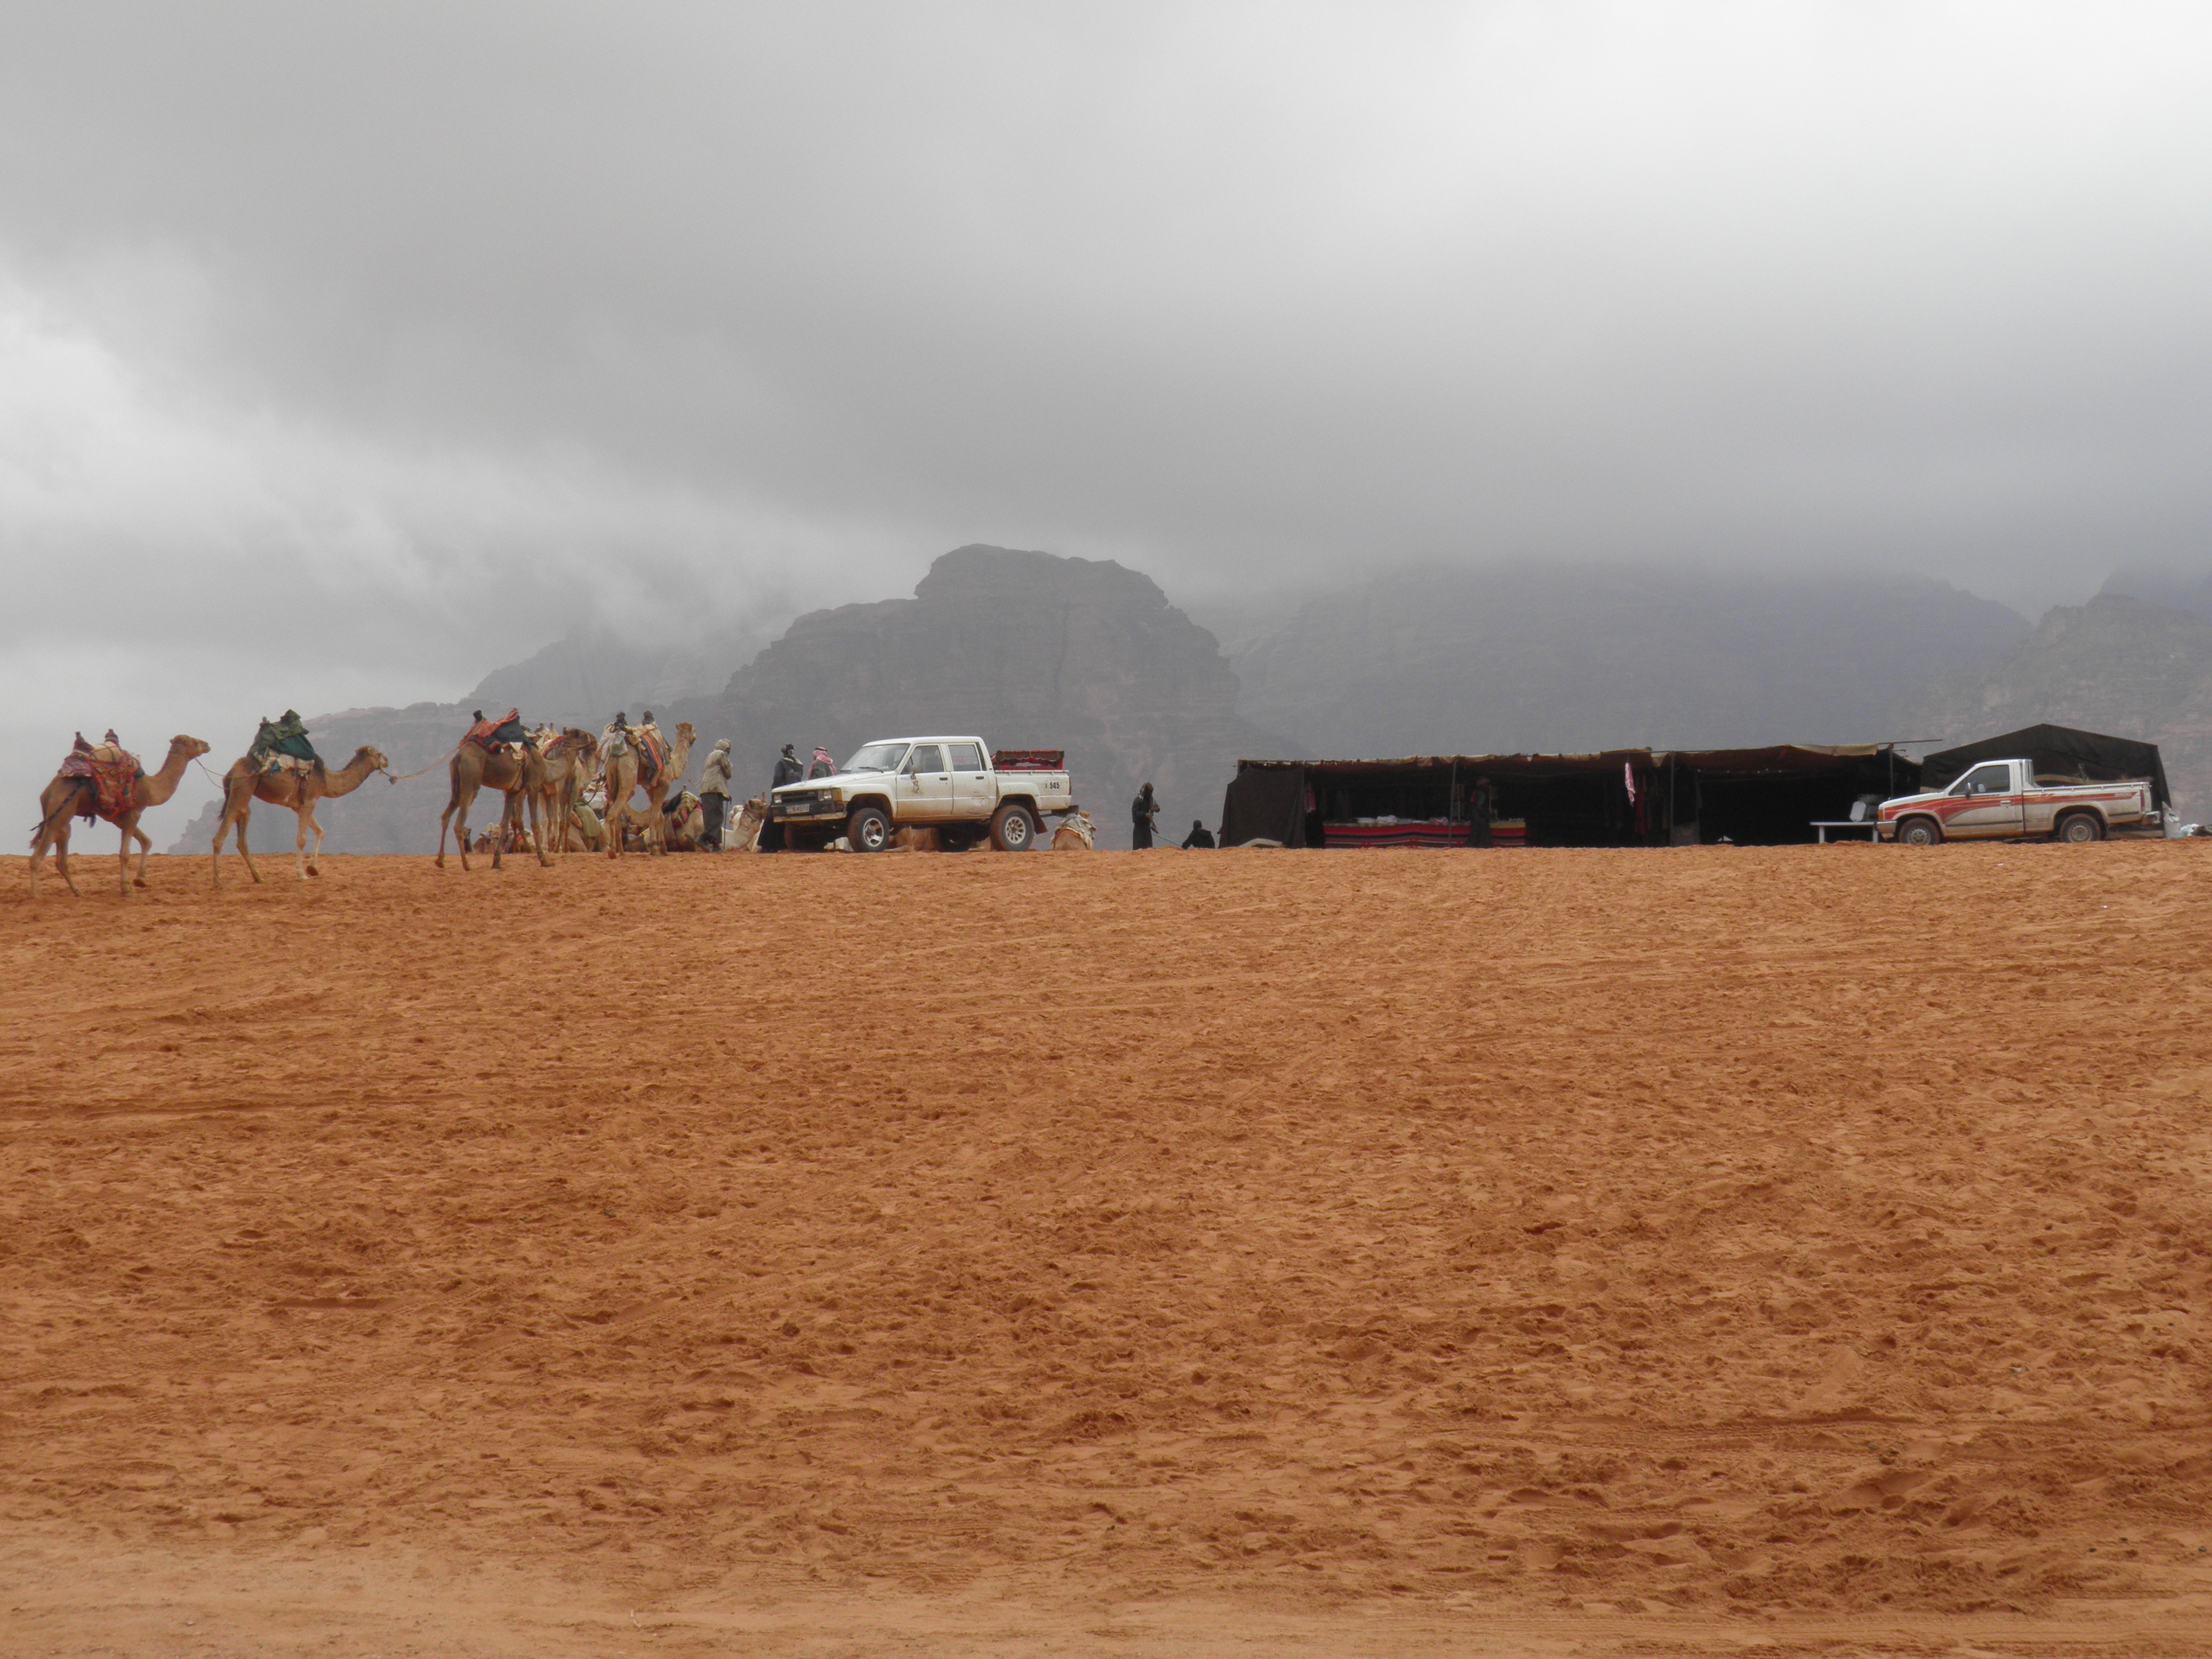
landscape, nature, sand, horizon, field, desert, soil, agriculture, plain, jordan, habitat, wadi, wadi rum, natural environment, aeolian landform